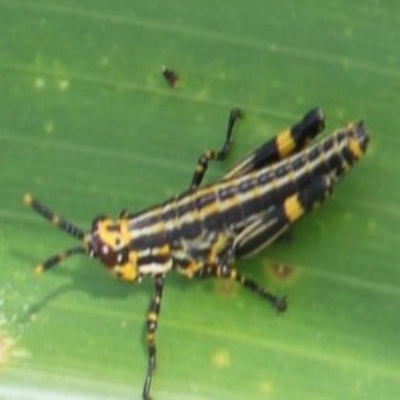
Crop: Maize
Condition: grasshoper